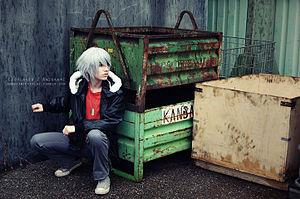
Photo d'Anzukami en crossplay du personnage Akira (Togainu no Chi) prise à Saint-Étienne en octobre 2011.
Le cosplay, mot-valise composé des mots anglais « costume » et « play », est un loisir qui consiste à jouer le rôle de ses personnages en imitant leur costume, leurs cheveux — à l'aide d'une perruque ou en réalisant la même coupe de cheveux que celle du personnage — et leur maquillage. On appelle les pratiquants des cosplayers.